Mike Fetters

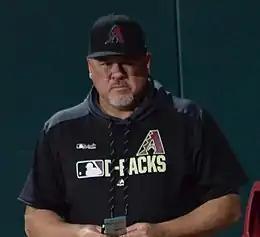
Fetters with the Arizona Diamondbacks in 2019

Michael Lee Fetters (born December 19, 1964) is an American former professional baseball pitcher and coach. He played in Major League Baseball (MLB) for eight teams during his 16–year career from to . Fetters started his playing career with the California Angels and also played for the Milwaukee Brewers, Oakland Athletics, Baltimore Orioles, Los Angeles Dodgers, Pittsburgh Pirates, the Diamondbacks, and Minnesota Twins. Fetters had his best season in when he finished fifth in the American League in saves with 32 with the Brewers. Fetters finished his career with 100 saves.